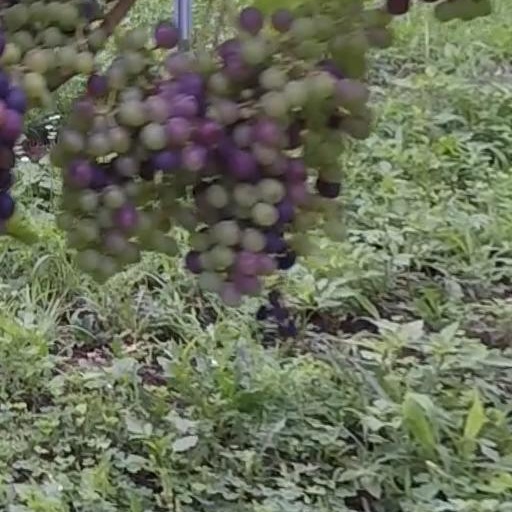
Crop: grape